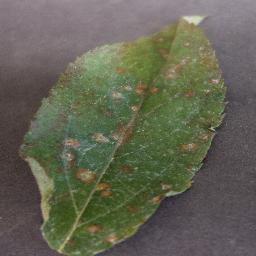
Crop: apple
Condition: cedar_rust